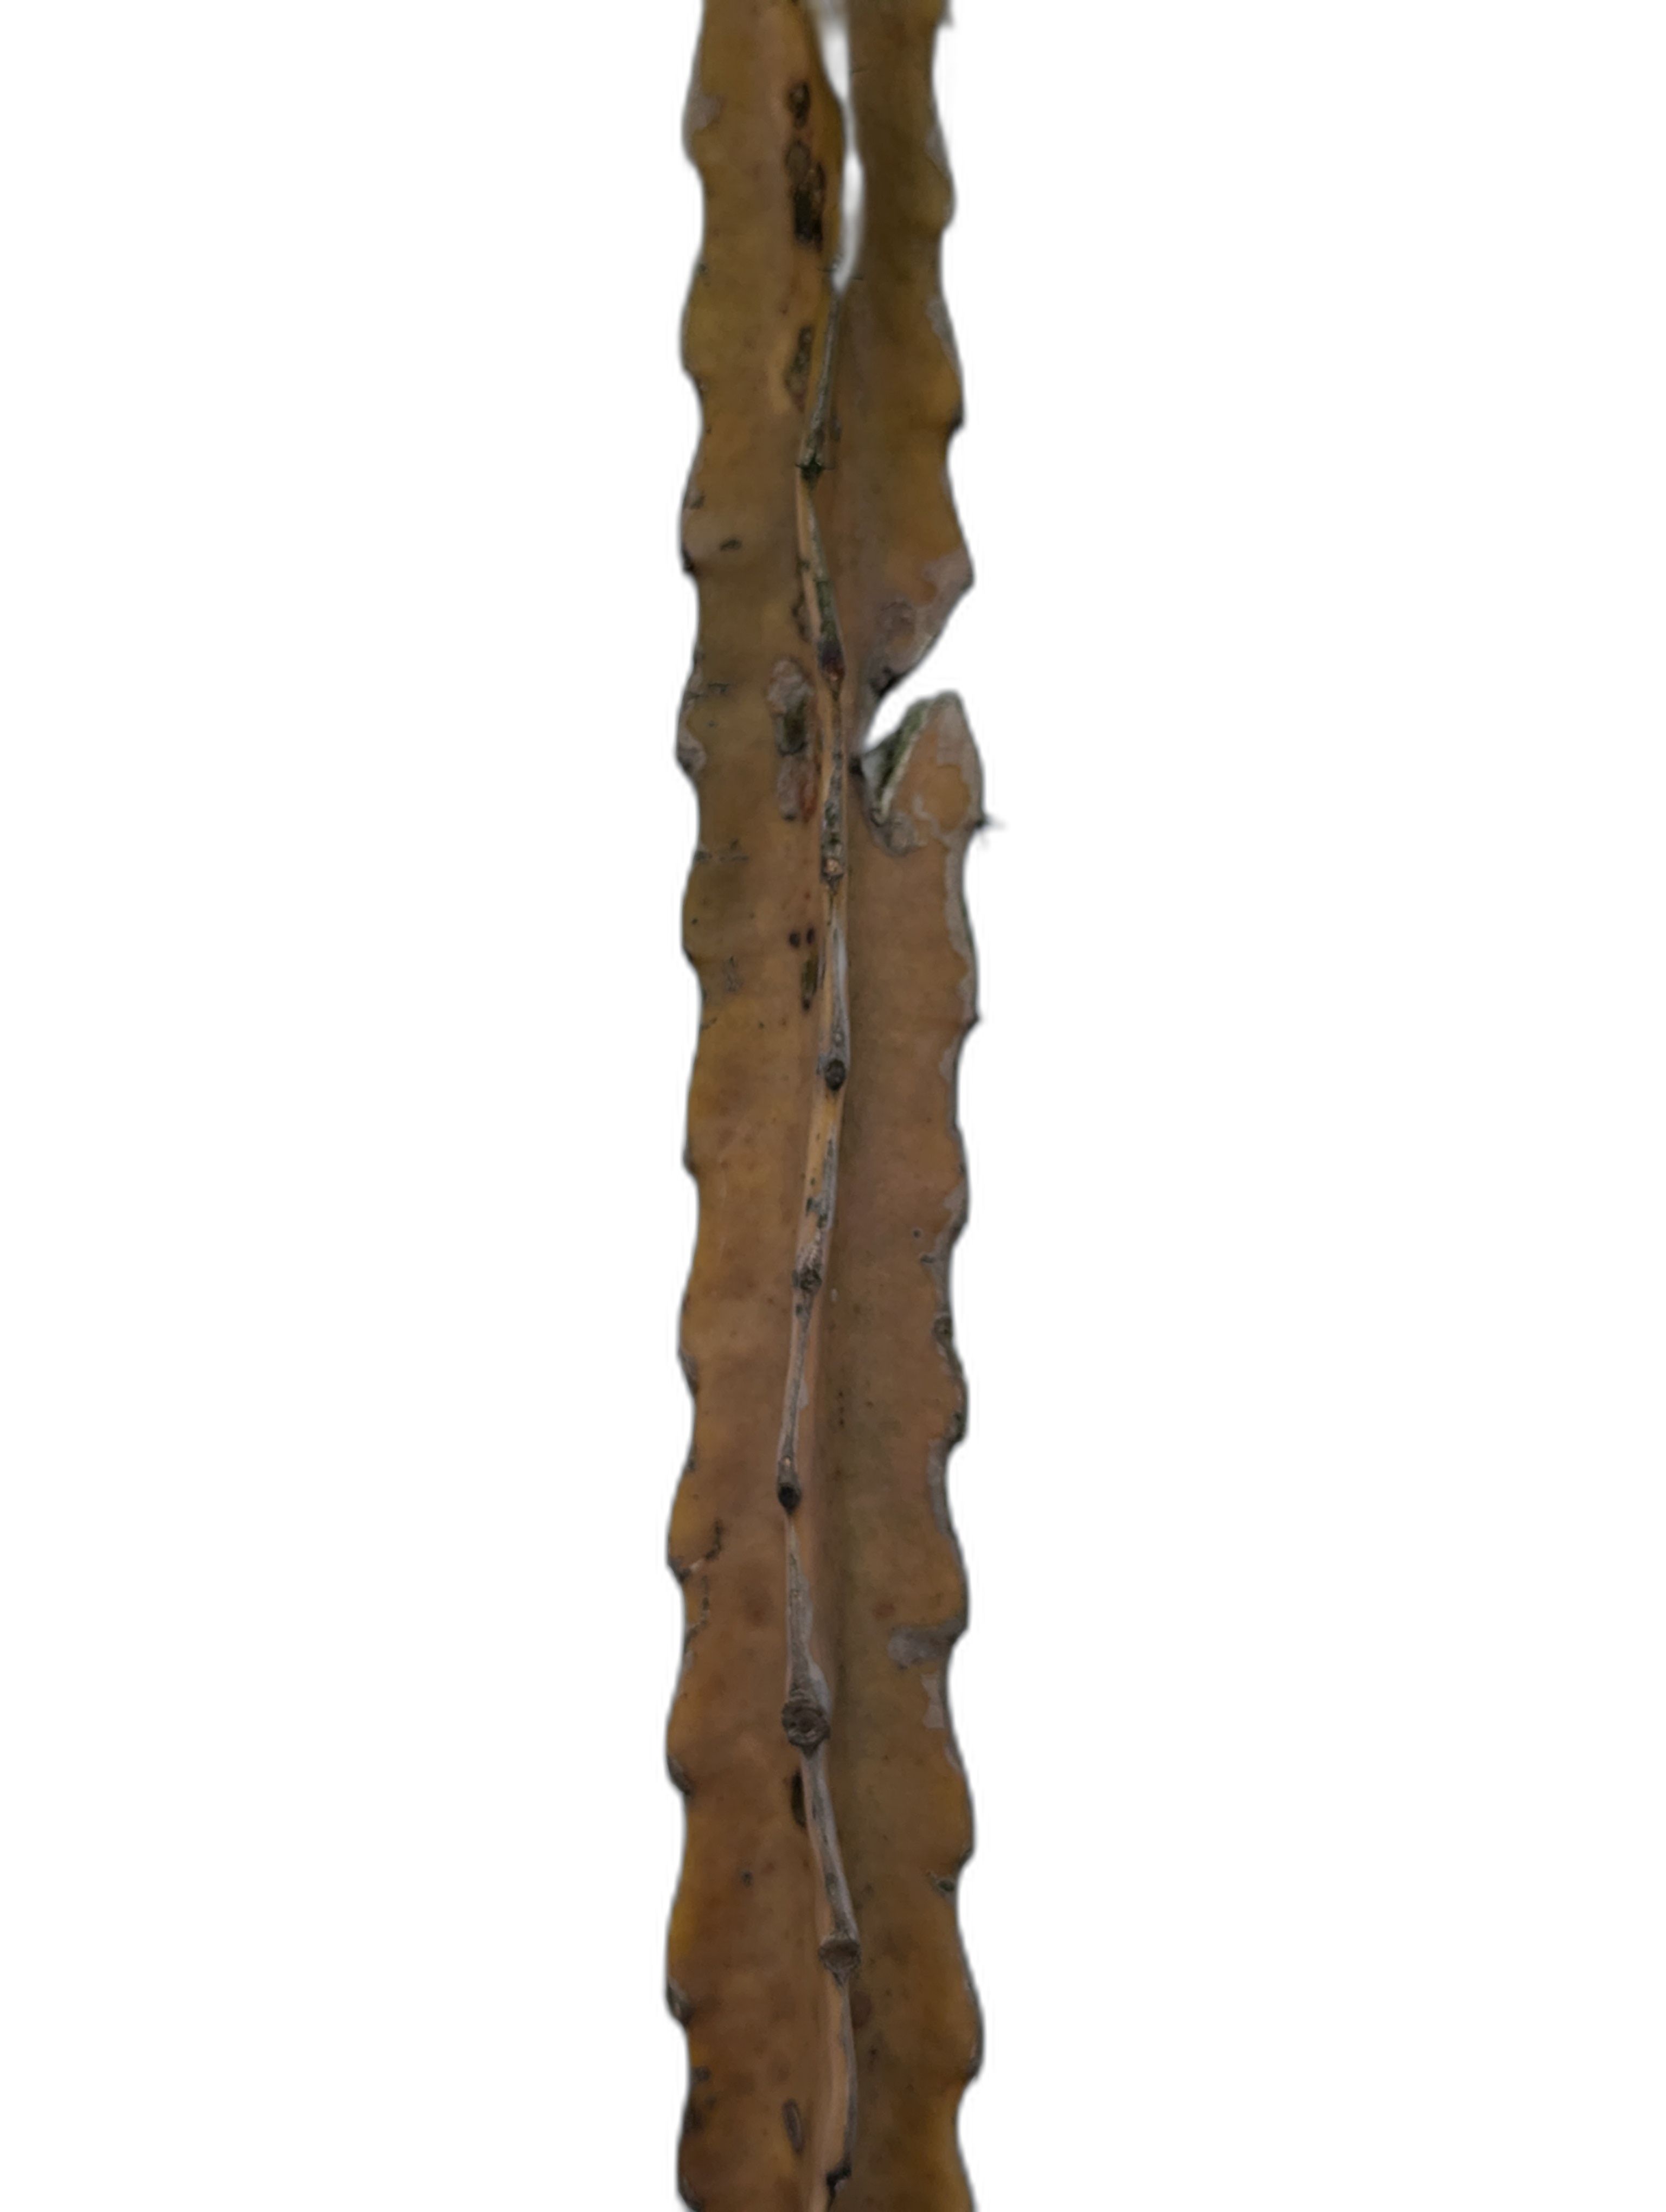
Label: Bad leaf